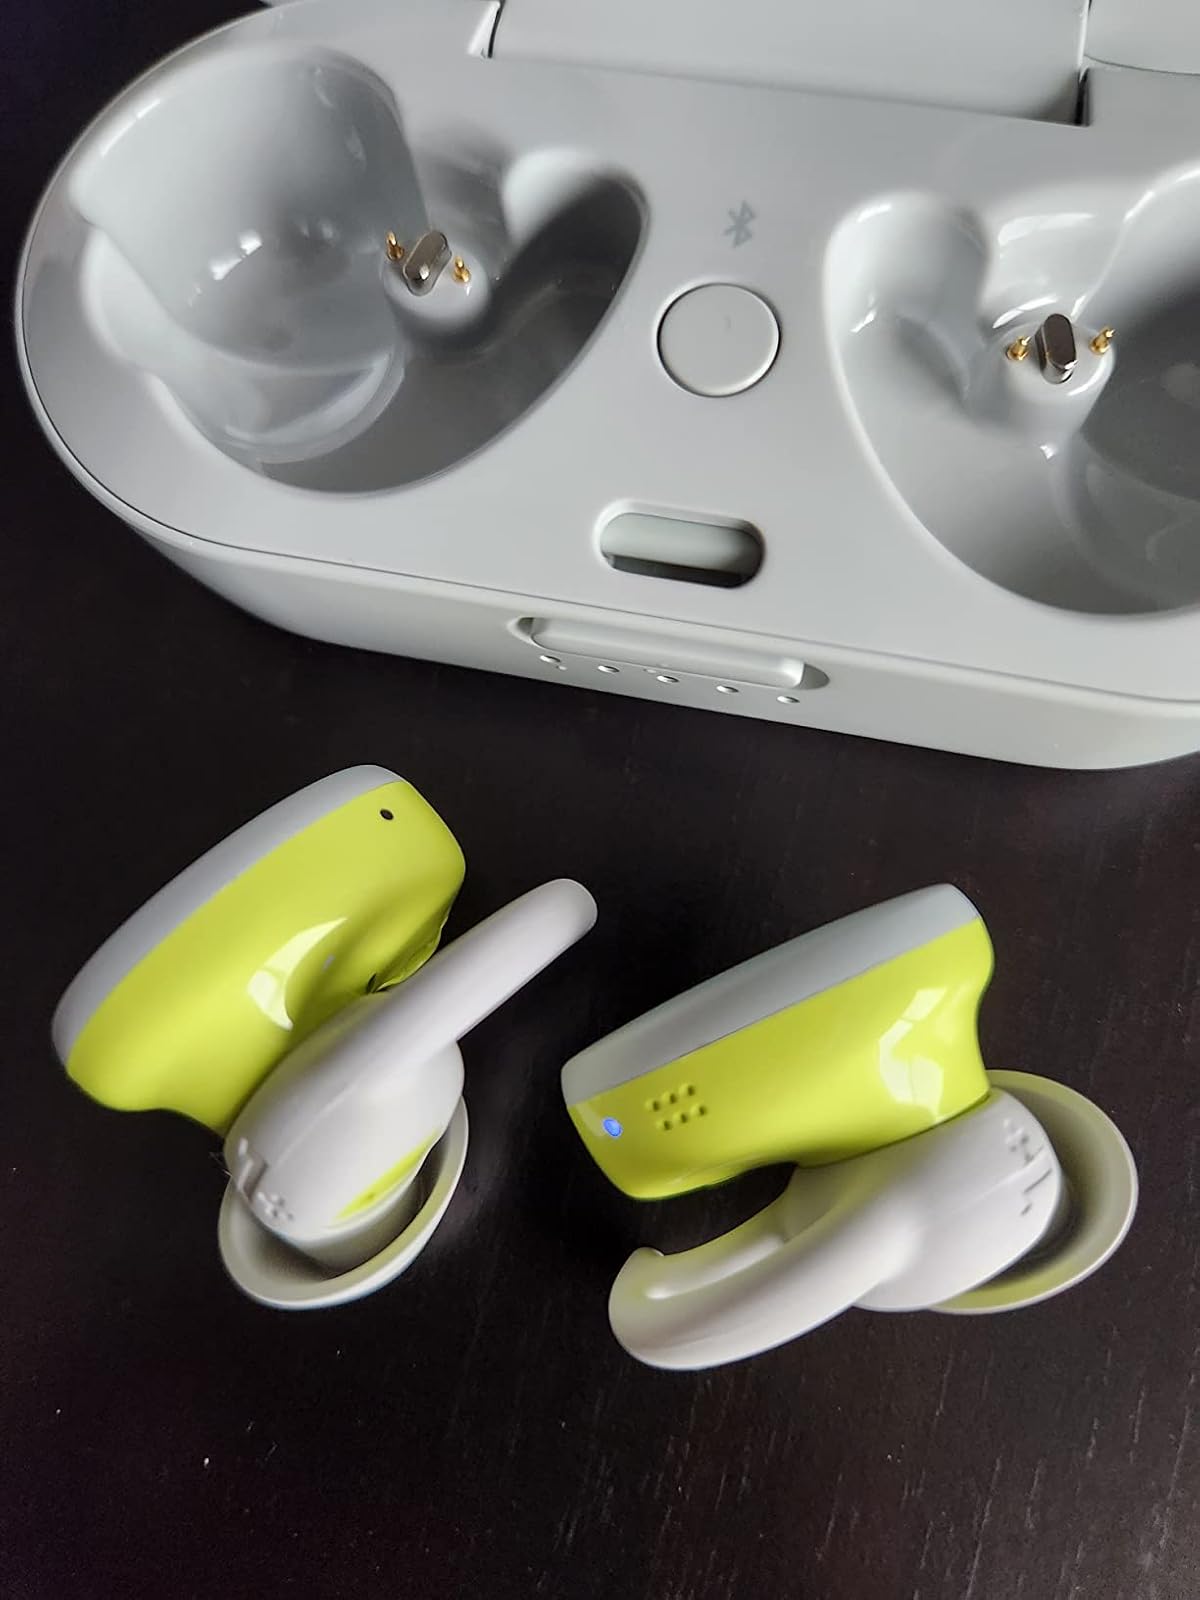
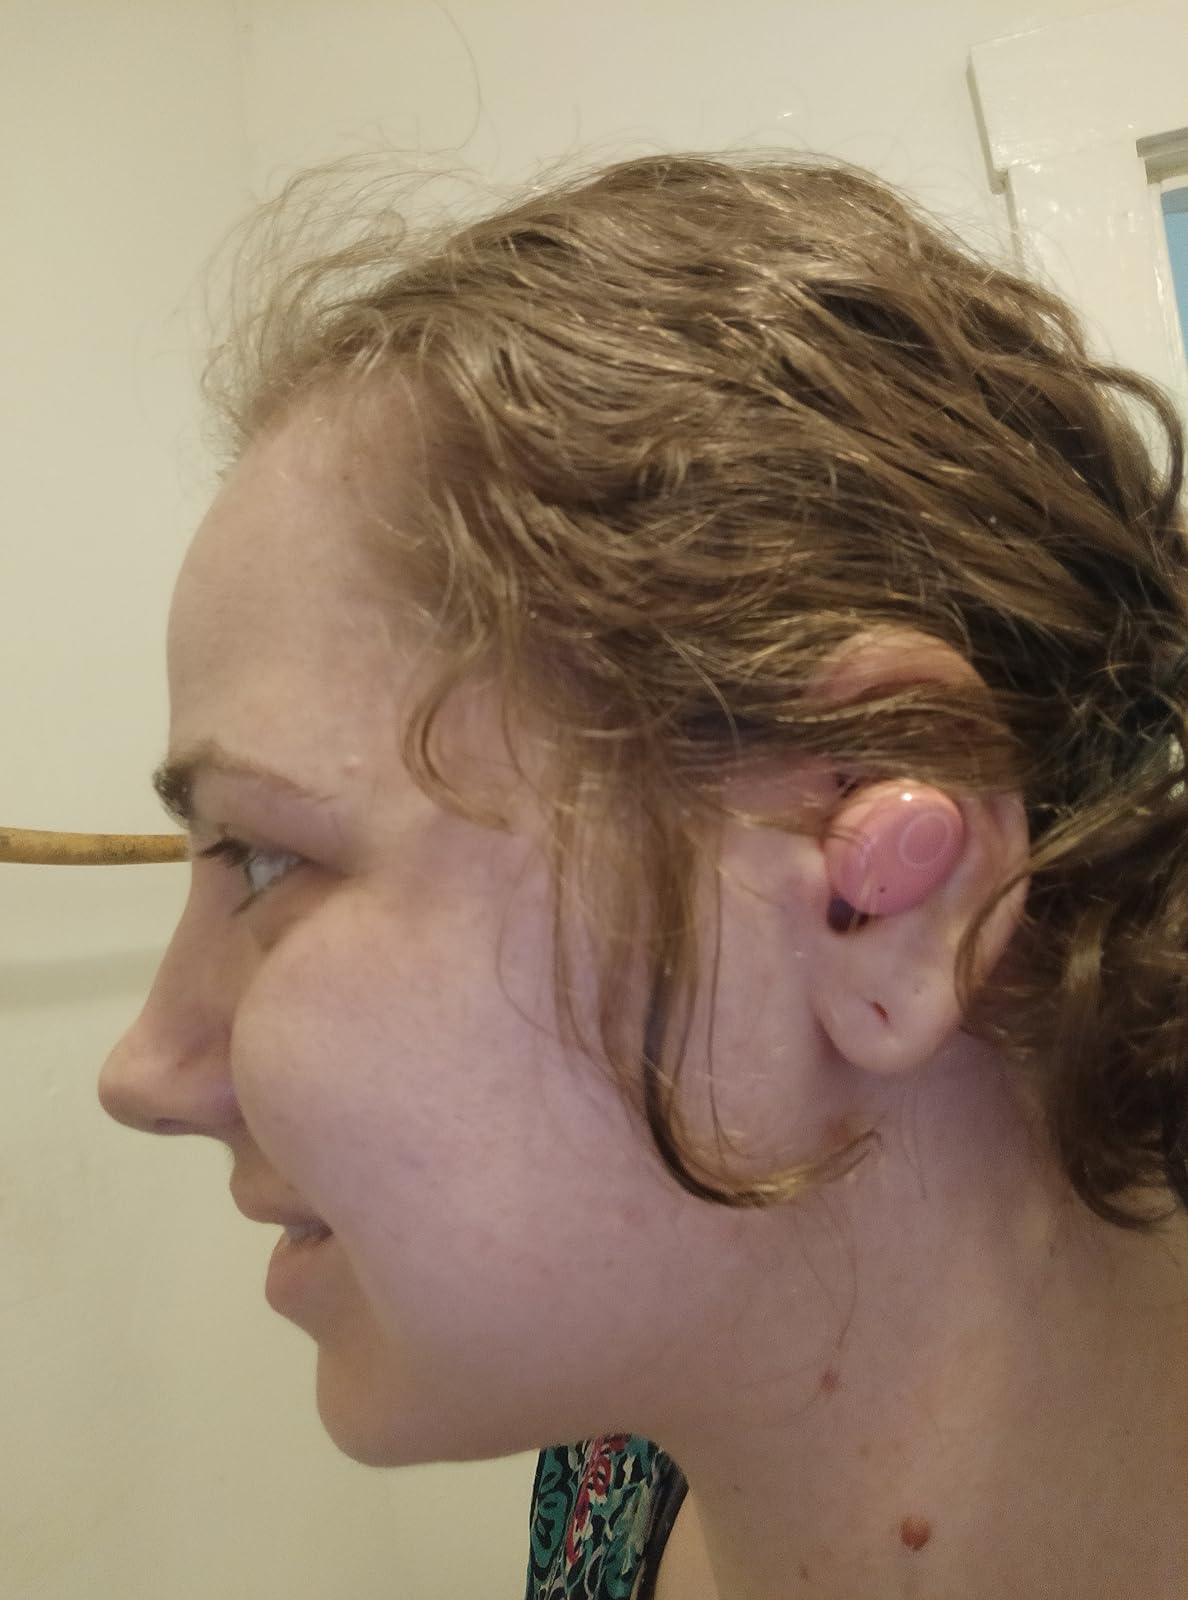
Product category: earbuds
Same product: no